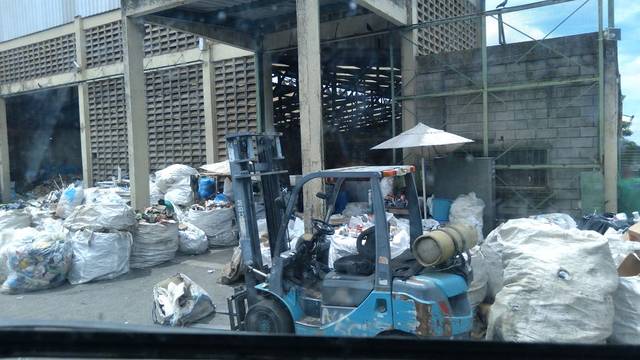
Region: Brazil
Coordinates: -19.913, -43.887